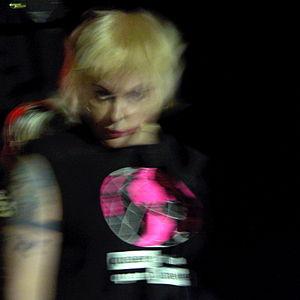
Genesis Breyer P-Orridge ou GPO, née Neil Andrew Megson le 22 février 1950 à Manchester et morte le 14 mars 2020 à New York, est une artiste, performeuse, musicienne et écrivaine britannique.